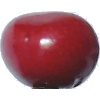
Label: Cherry 2